37th Airlift Squadron

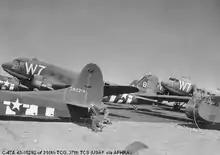
A C-47 from the 37th TCS in June 1944.

Activated in June 1942 under I Troop Carrier Command at Patterson Field, Ohio. Trained at various stationed in the southeast and Texas with Douglas C-47 Skytrain transports. Deployed to Egypt in November 1942 as part of President Roosevelt's decision to aid the Royal Air Force Western Desert Air Force, assigned to the newly established Ninth Air Force, headquartered in Cairo.